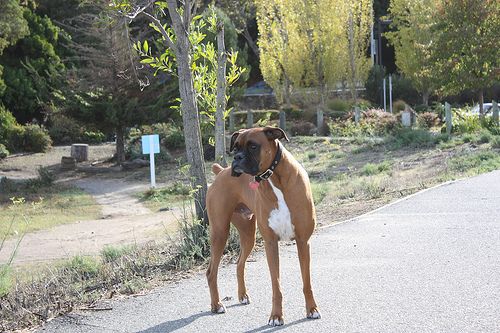
Animal: dog
Breed: boxer